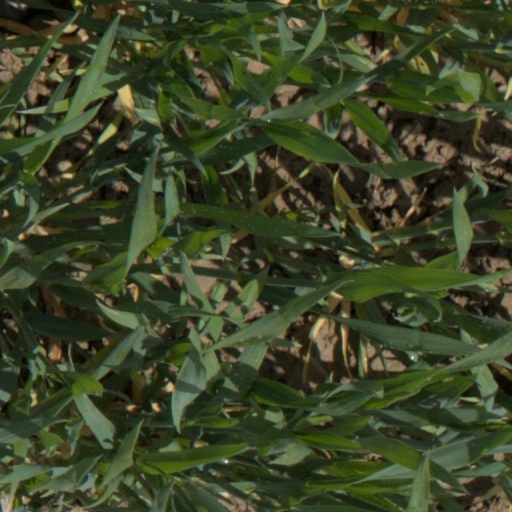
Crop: wheat